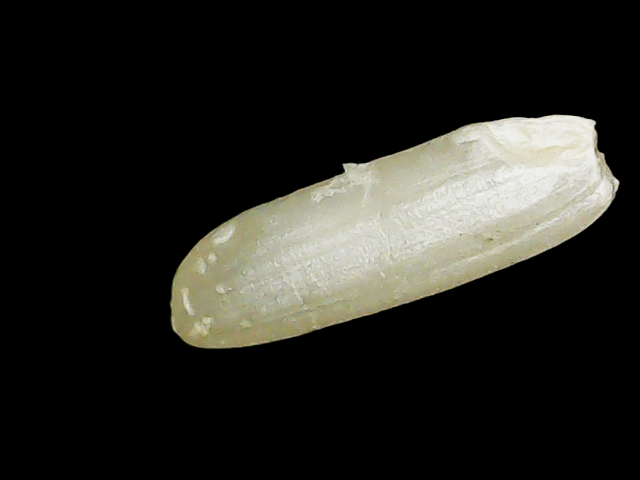
Rice variety: Binadhan26